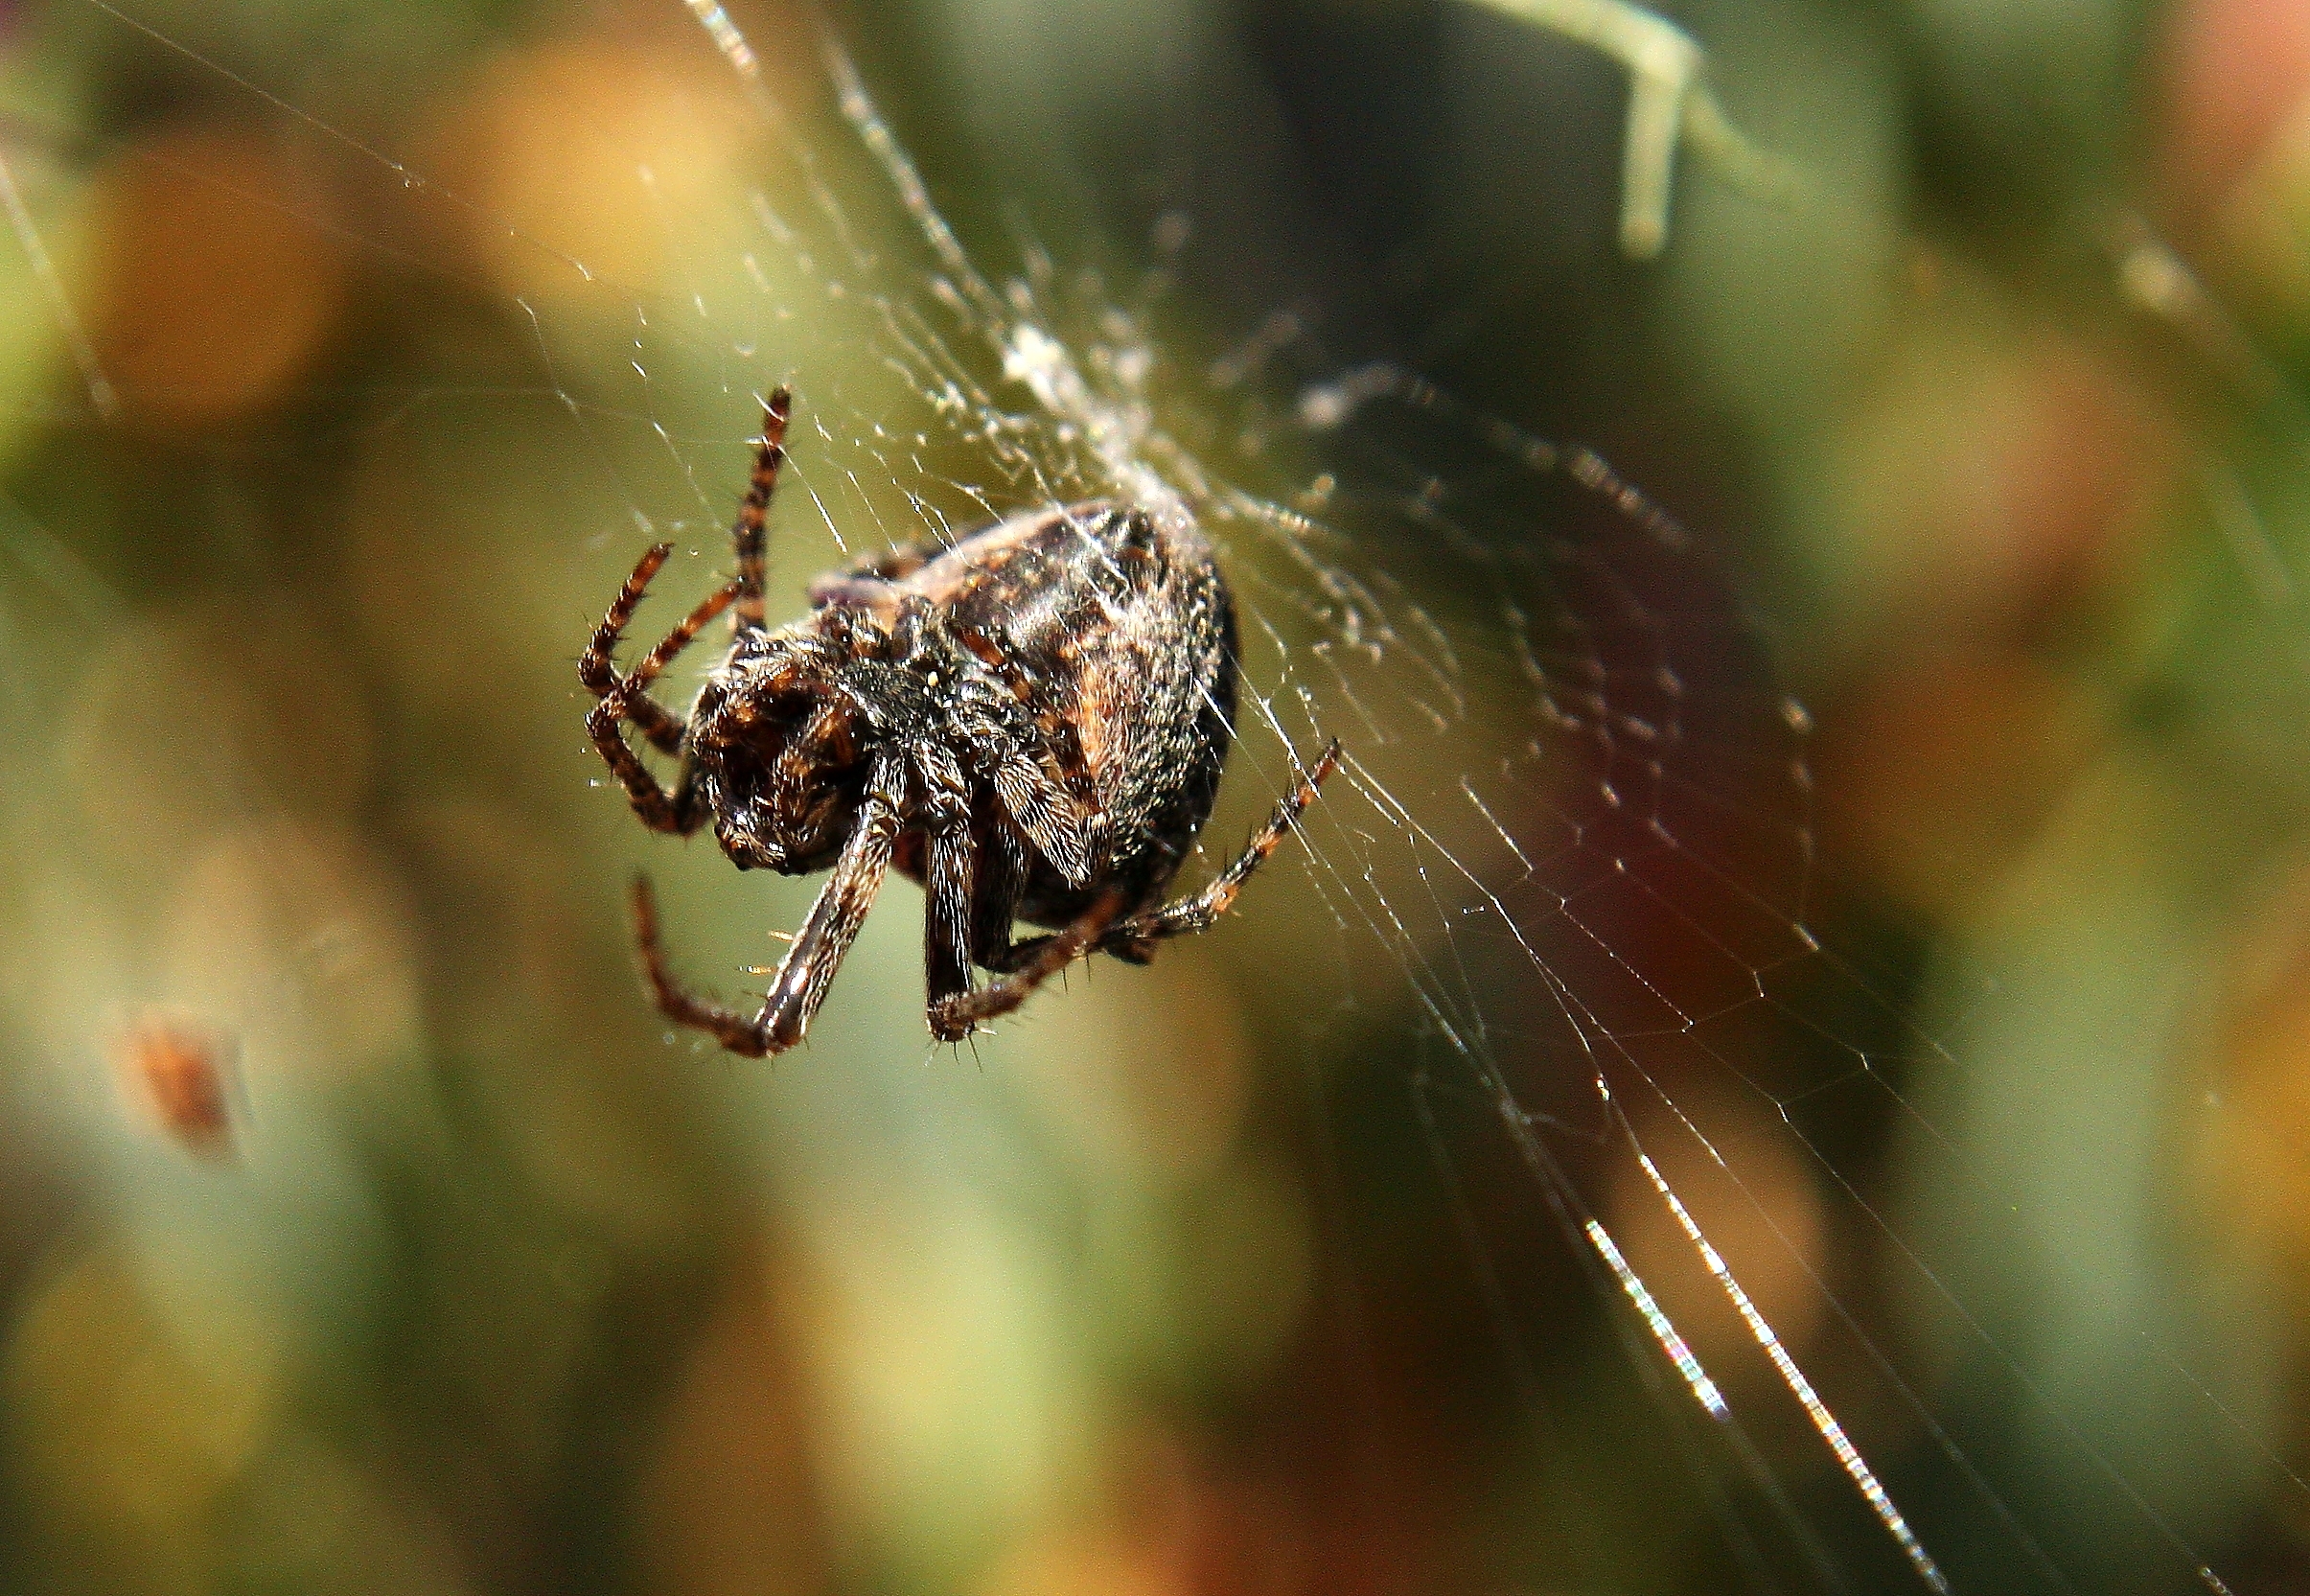
nature, photography, flower, insect, macro, fauna, invertebrate, close up, spider, animals, arachnid, naturaleza, argiope, ggl1, animales, canoneos500d, macro photography, arthropod, european garden spider, araneus, plant stem, orb weaver spider